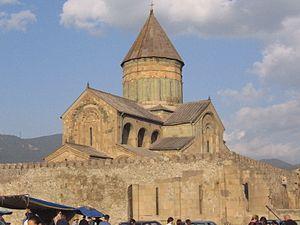
Adarnassé IV, ou Adarnassé II, est un monarque géorgien de la dynastie des Bagratides qui règne à la fin du IXe siècle et au début du Xe siècle. Fils du curopalate David Iᵉʳ d'Ibérie, il gouverne comme duc de Tao inférieur, roi des Géorgiens et curopalate d'Ibérie et rétablit la monarchie géorgienne en 888, plus de trois siècles après l'abolition du royaume d'Ibérie par la Perse sassanide.